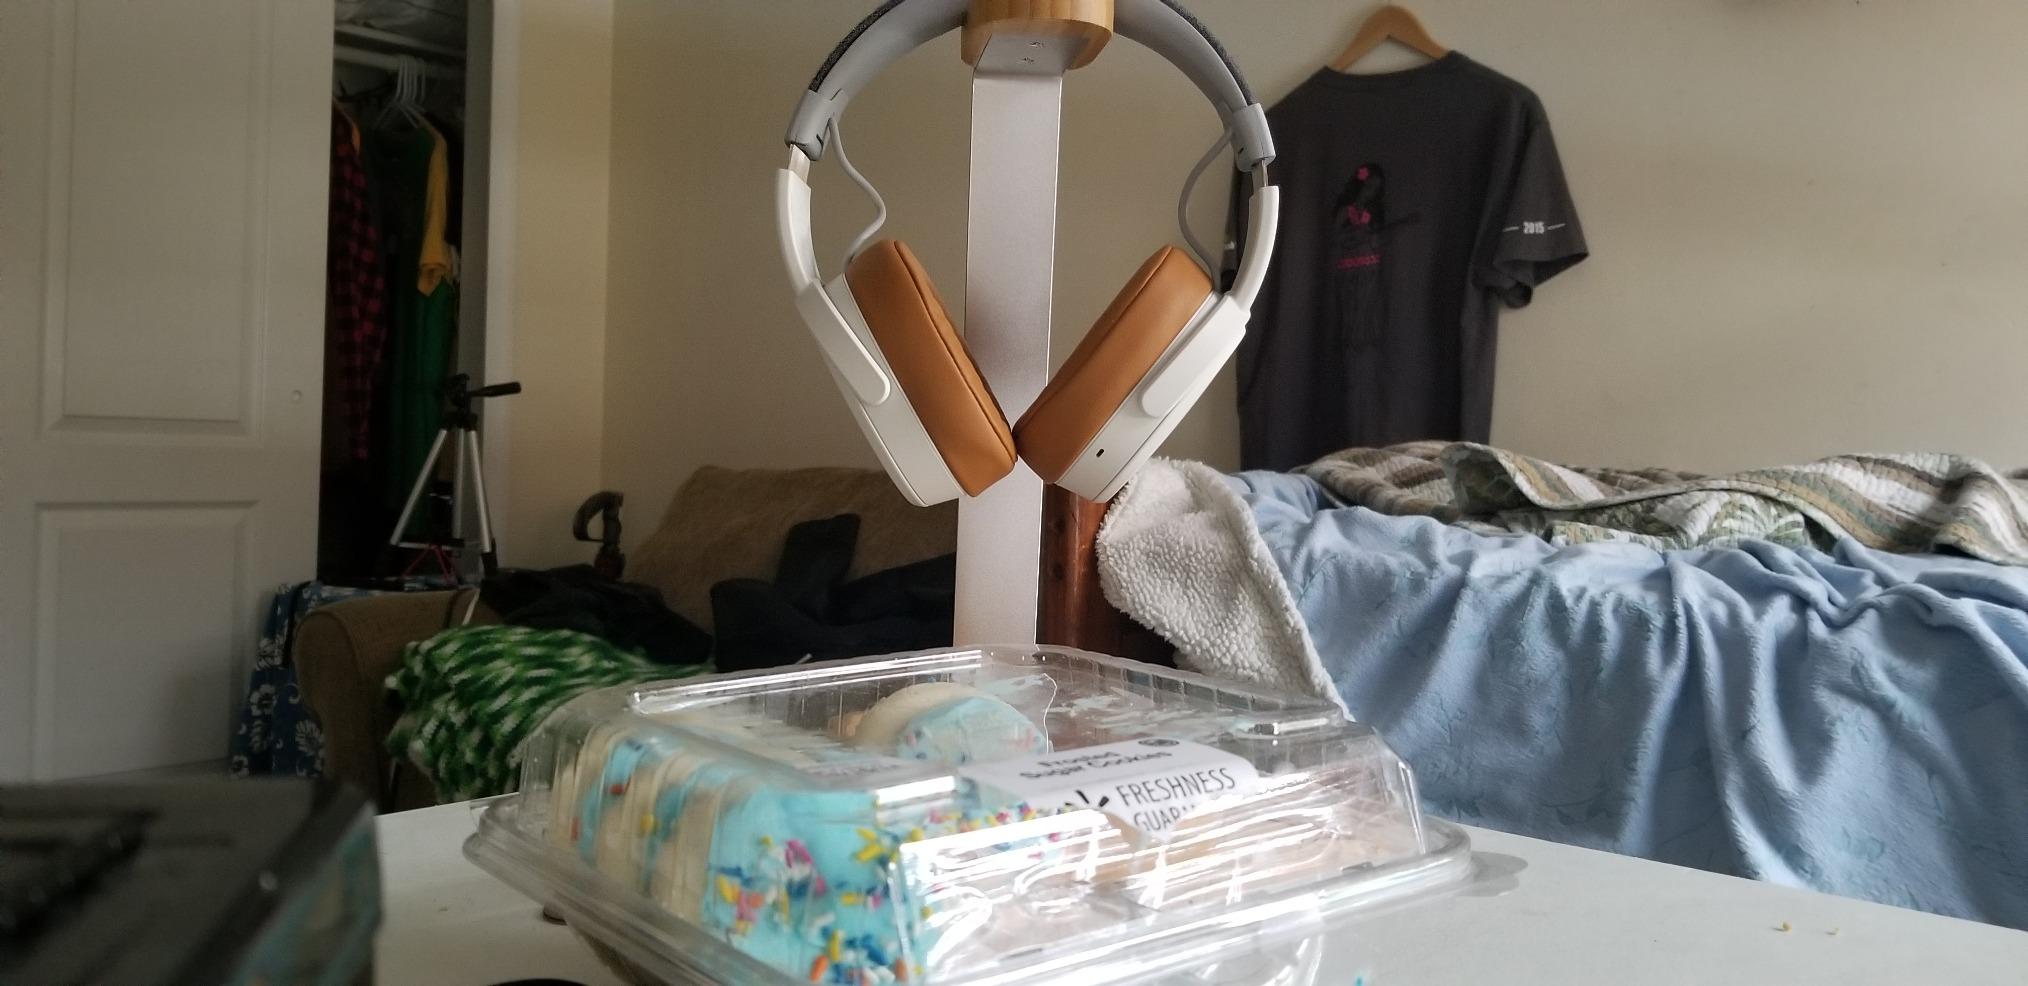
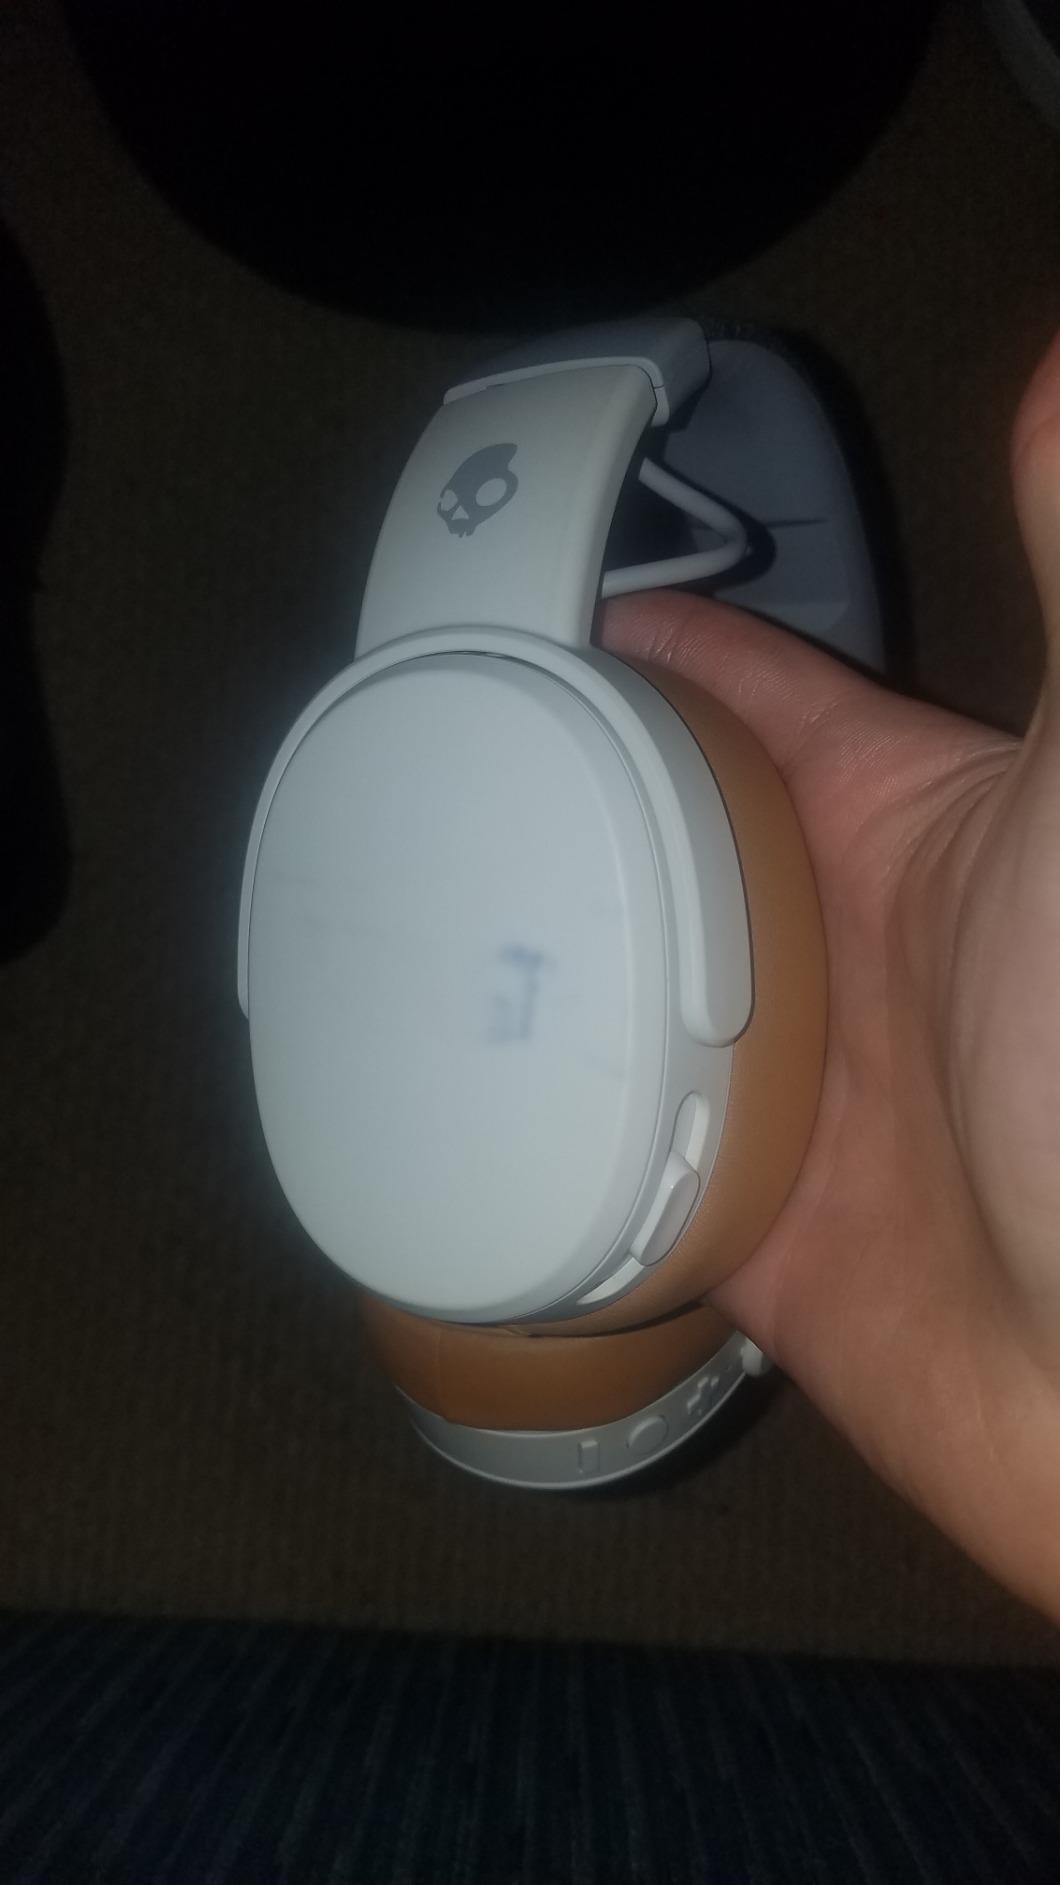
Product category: headphones
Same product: yes